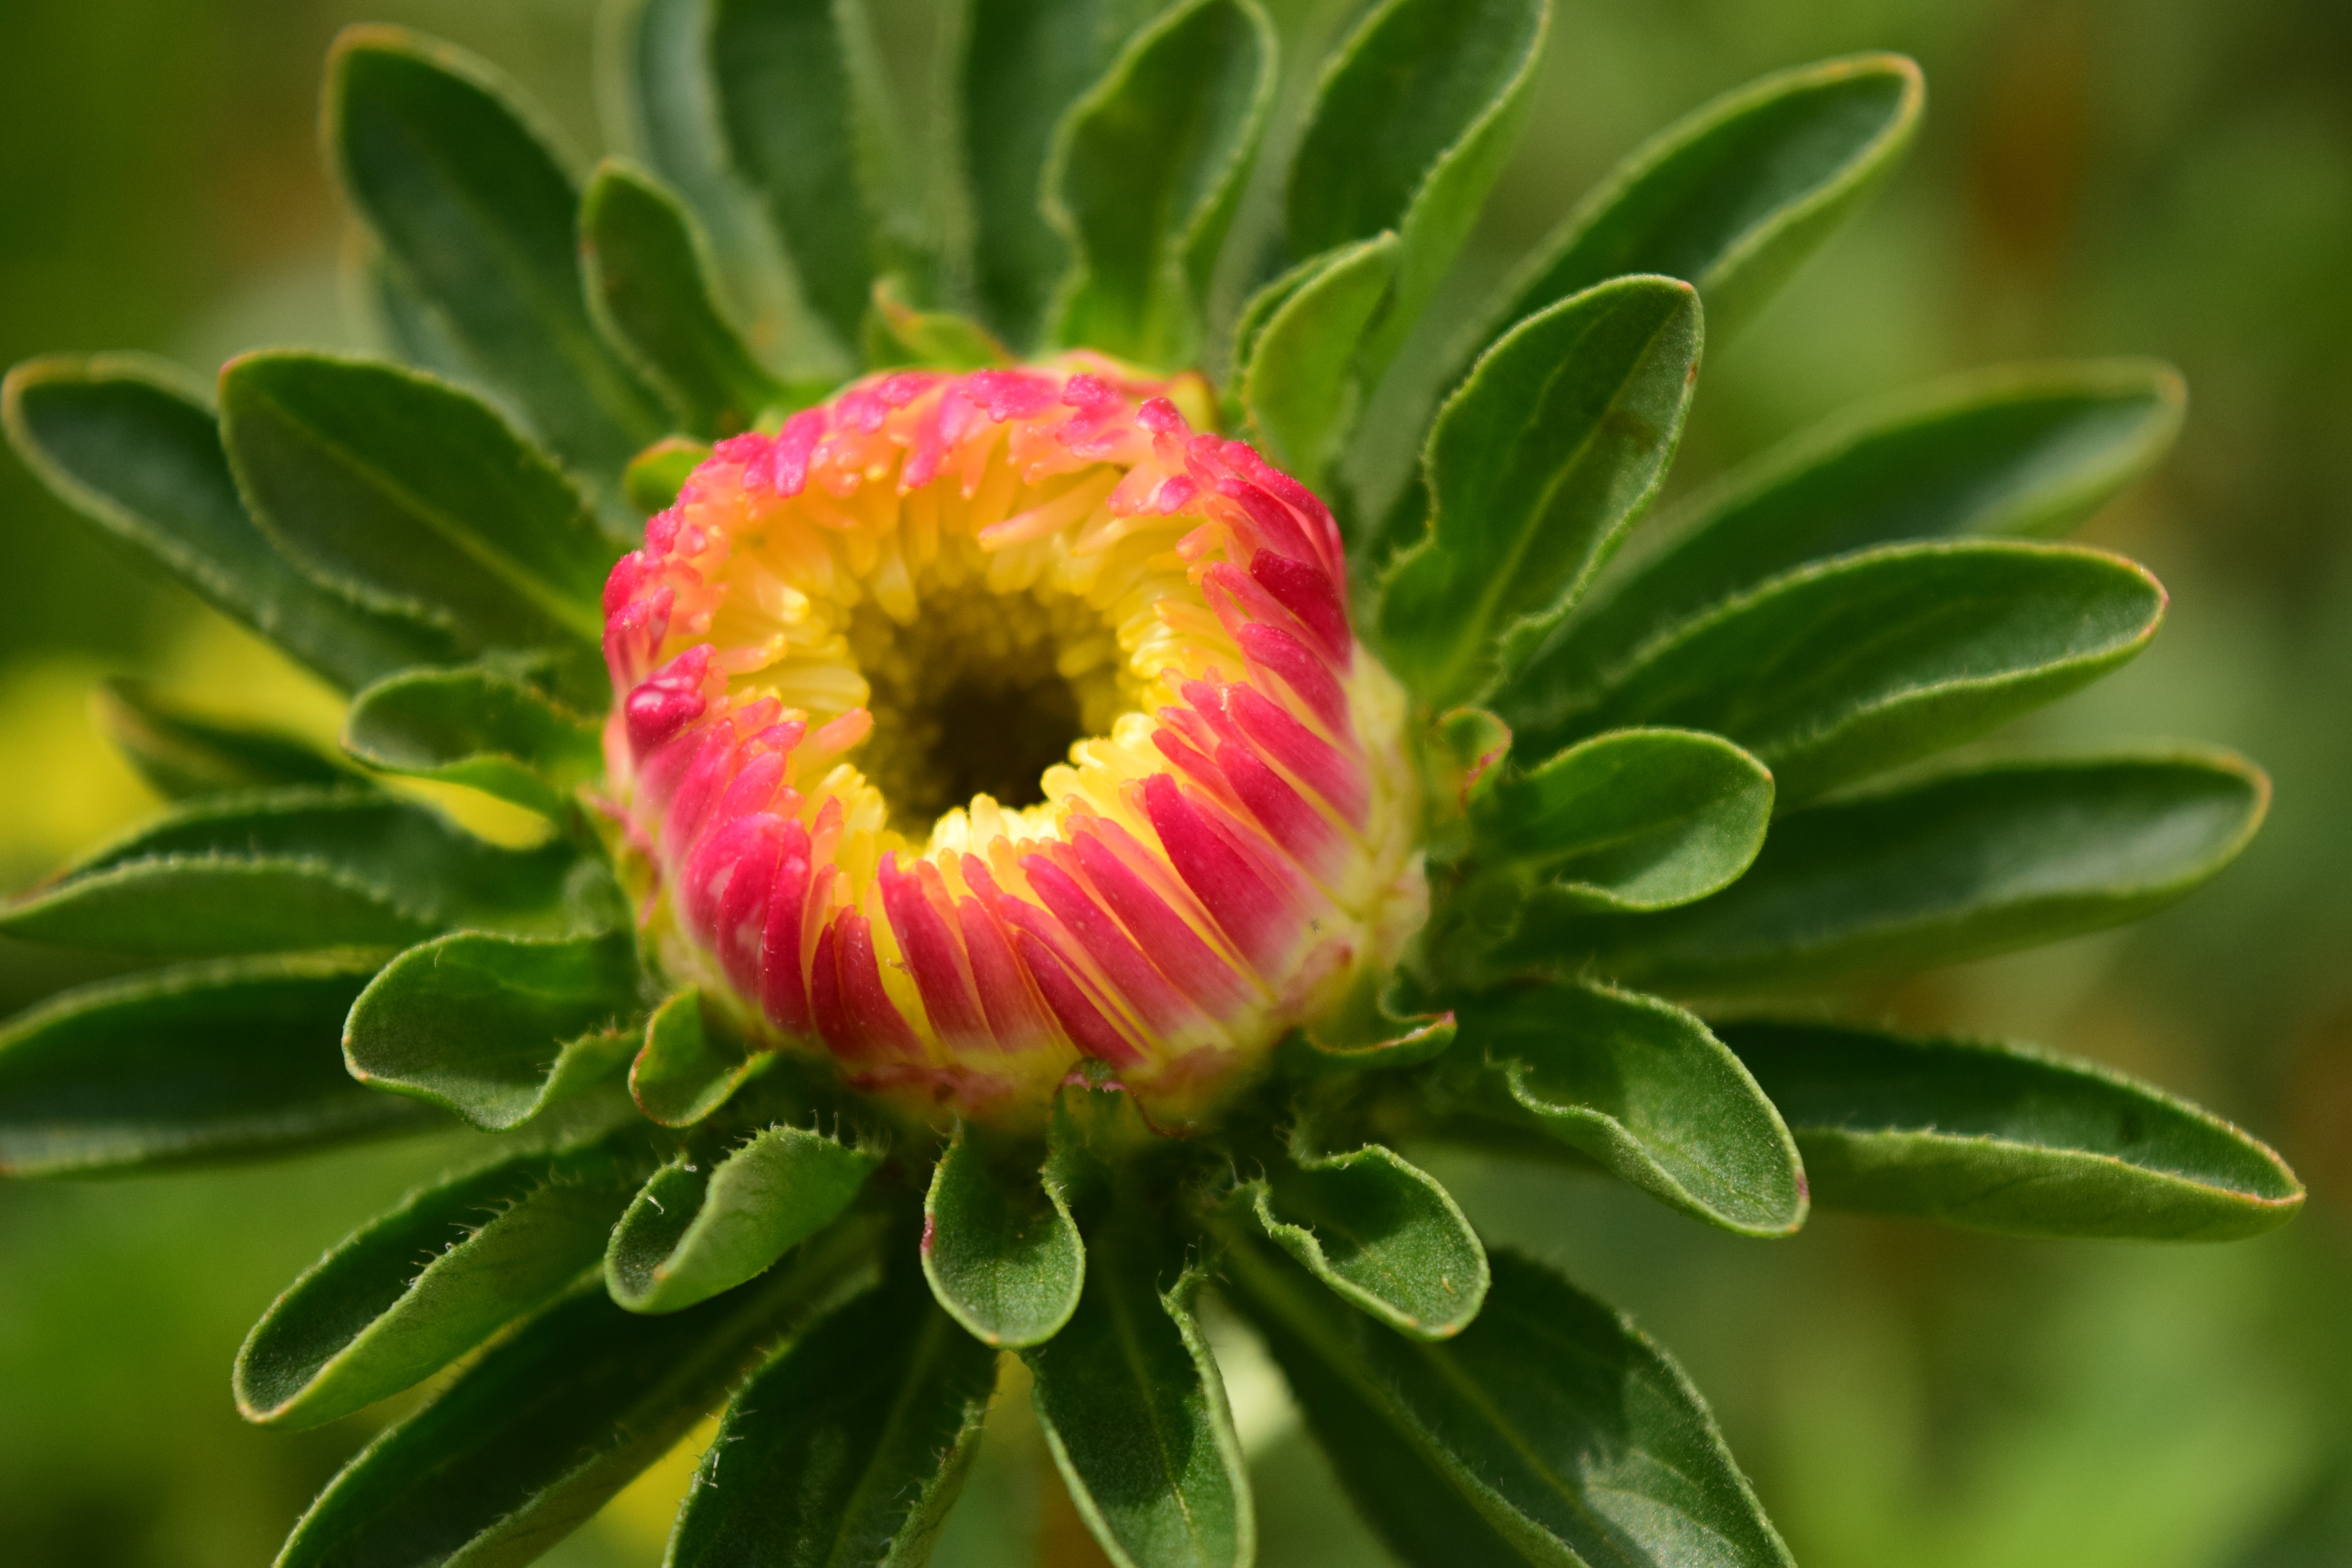
blossom, plant, flower, petal, bloom, red, botany, flora, map, close up, dahlia, shrub, postcard, bud, dahlia garden, greeting card, macro photography, garden plant, flowering plant, daisy family, land plant